Sport in Russia

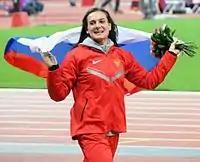
Russian pole vaulter Yelena Isinbayeva

Russia has competed in athletics including high jump, long jump, track athletics, hurdling, pole vault, racewalking, hammer throw, triple jump, javelin throw, and heptathlon.